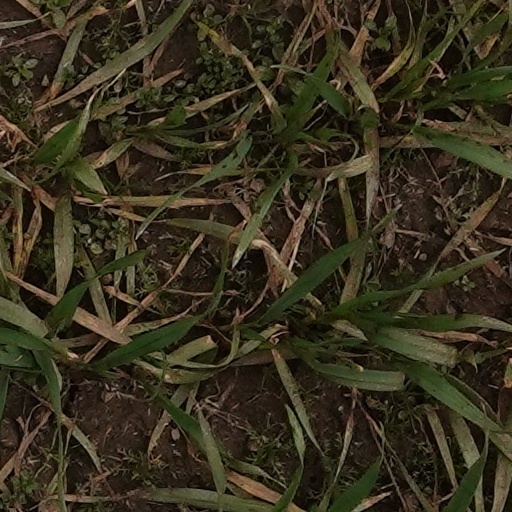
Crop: wheat